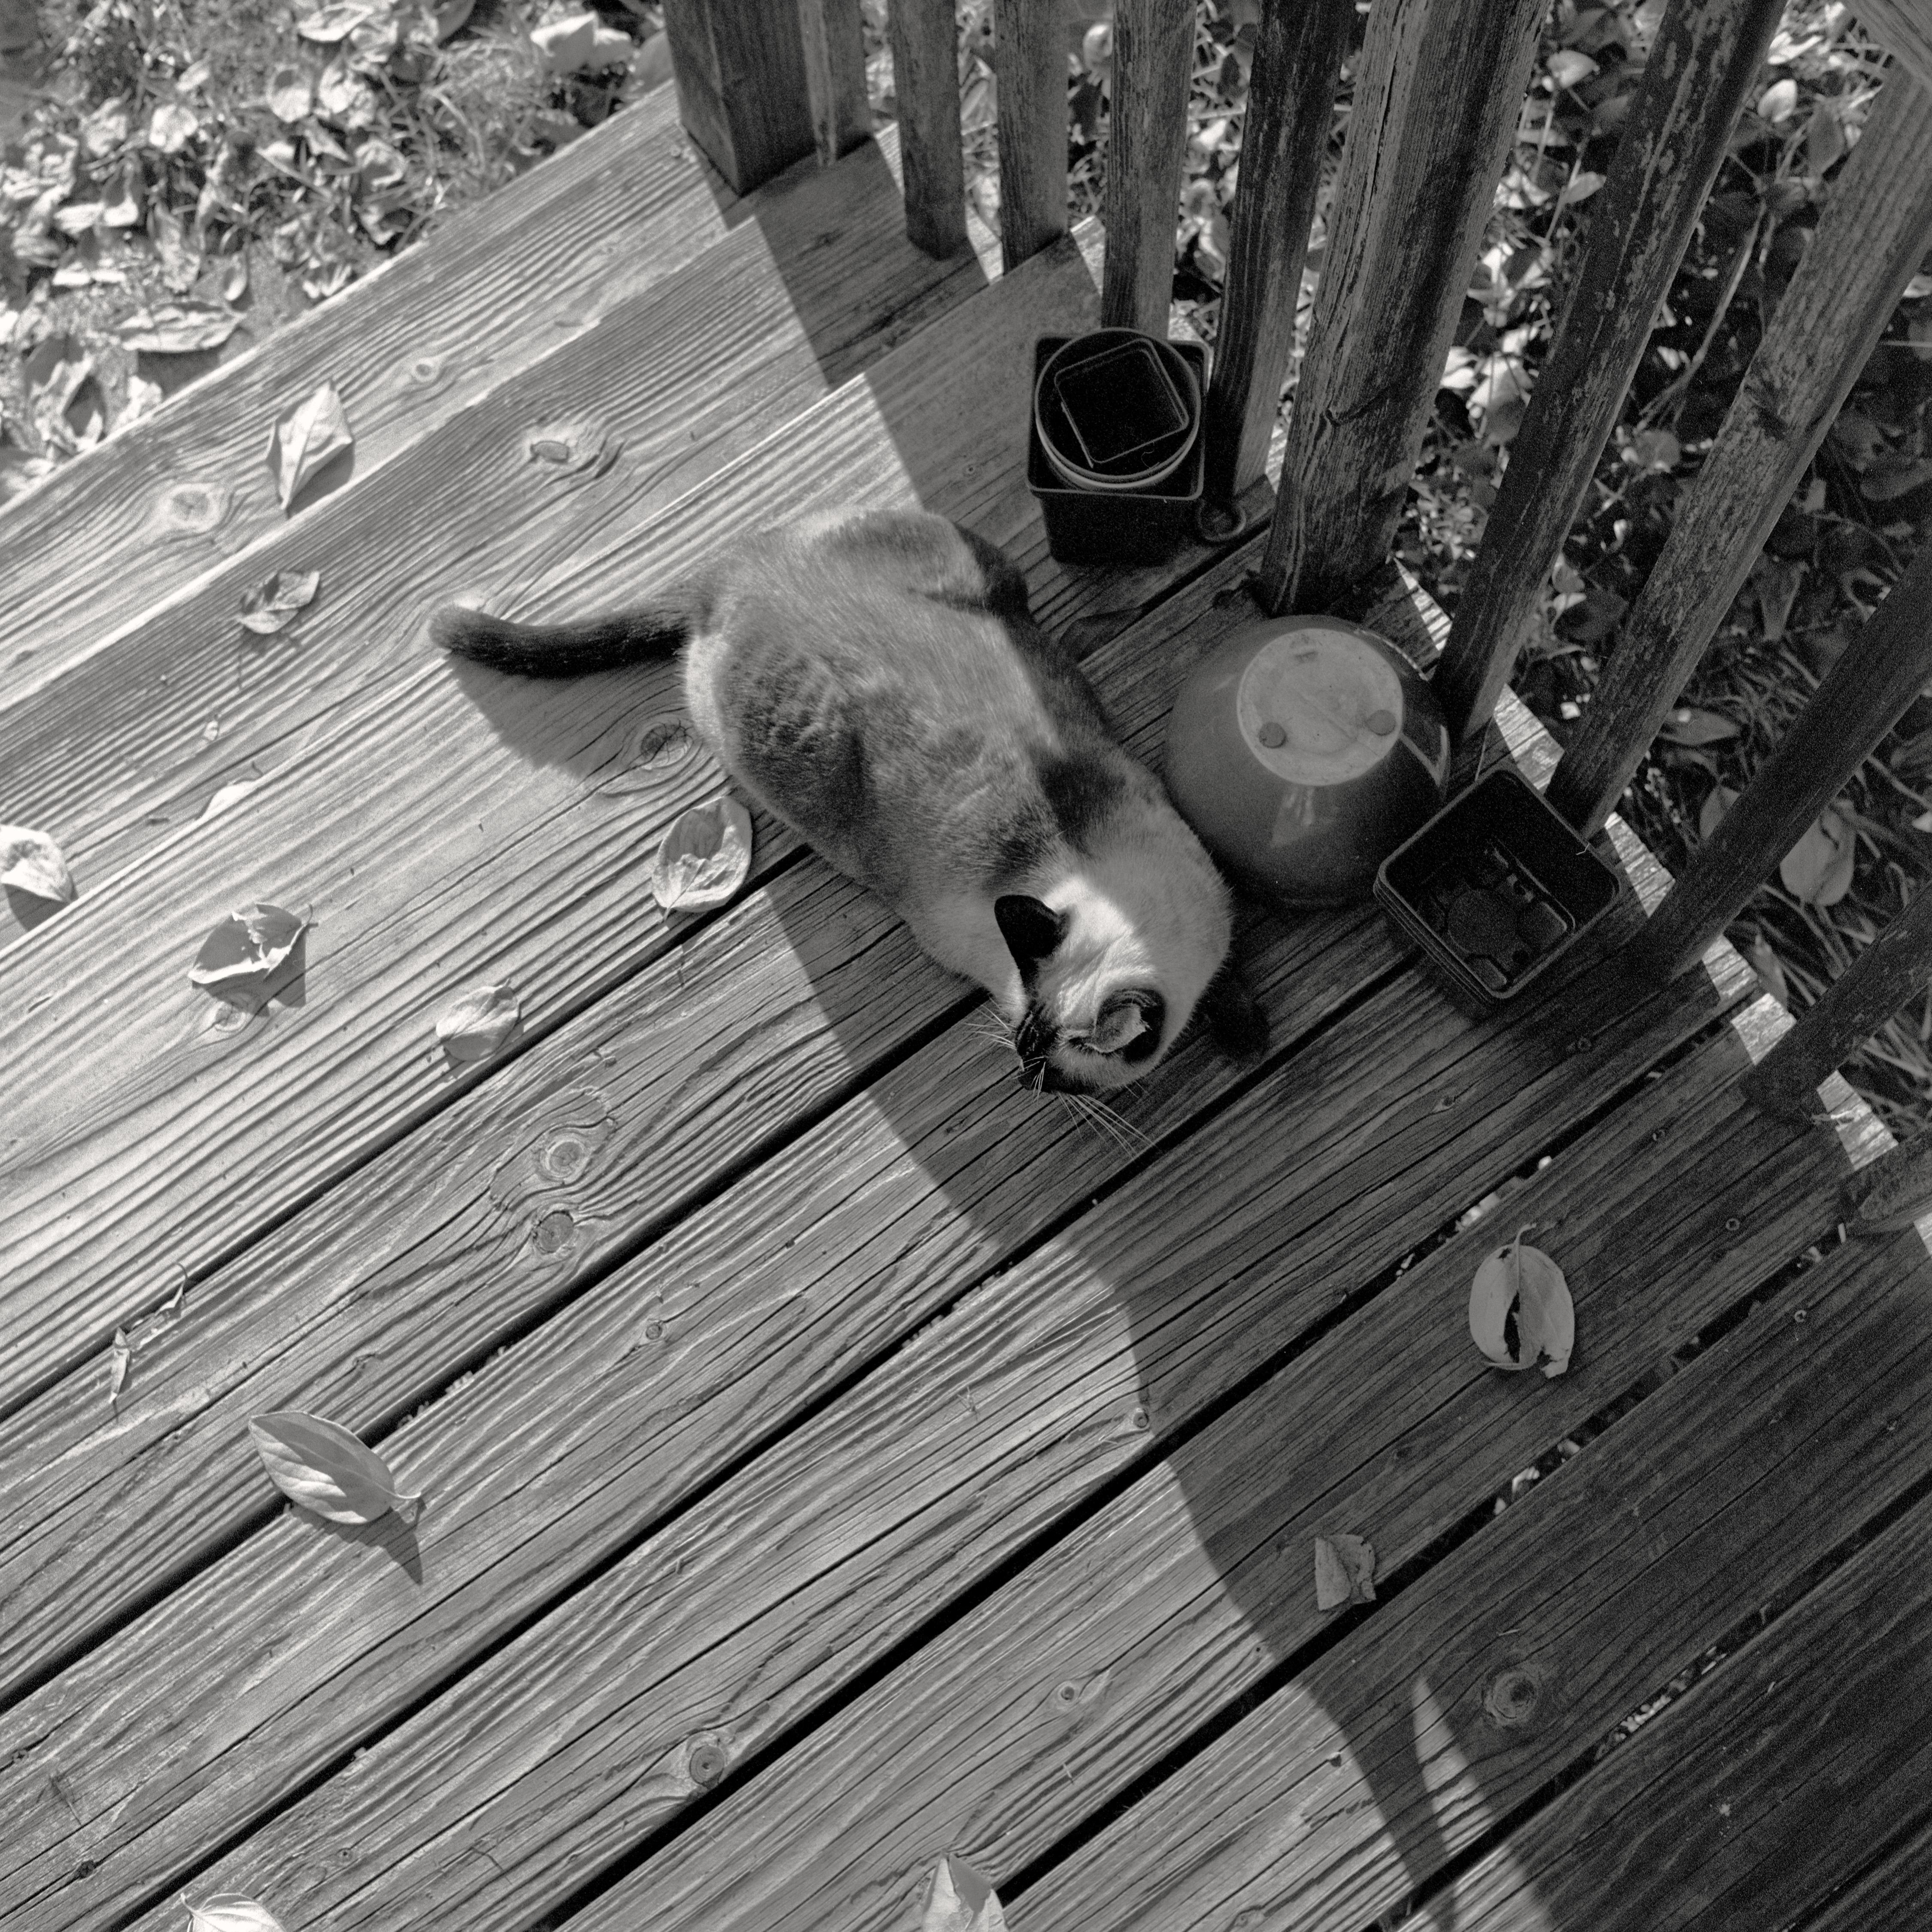
black and white, wood, white, photography, floor, film, line, black, monochrome, bw, trix, kodak, nb, yashicamat124g, yashicamat124, flooring, monochrome photography